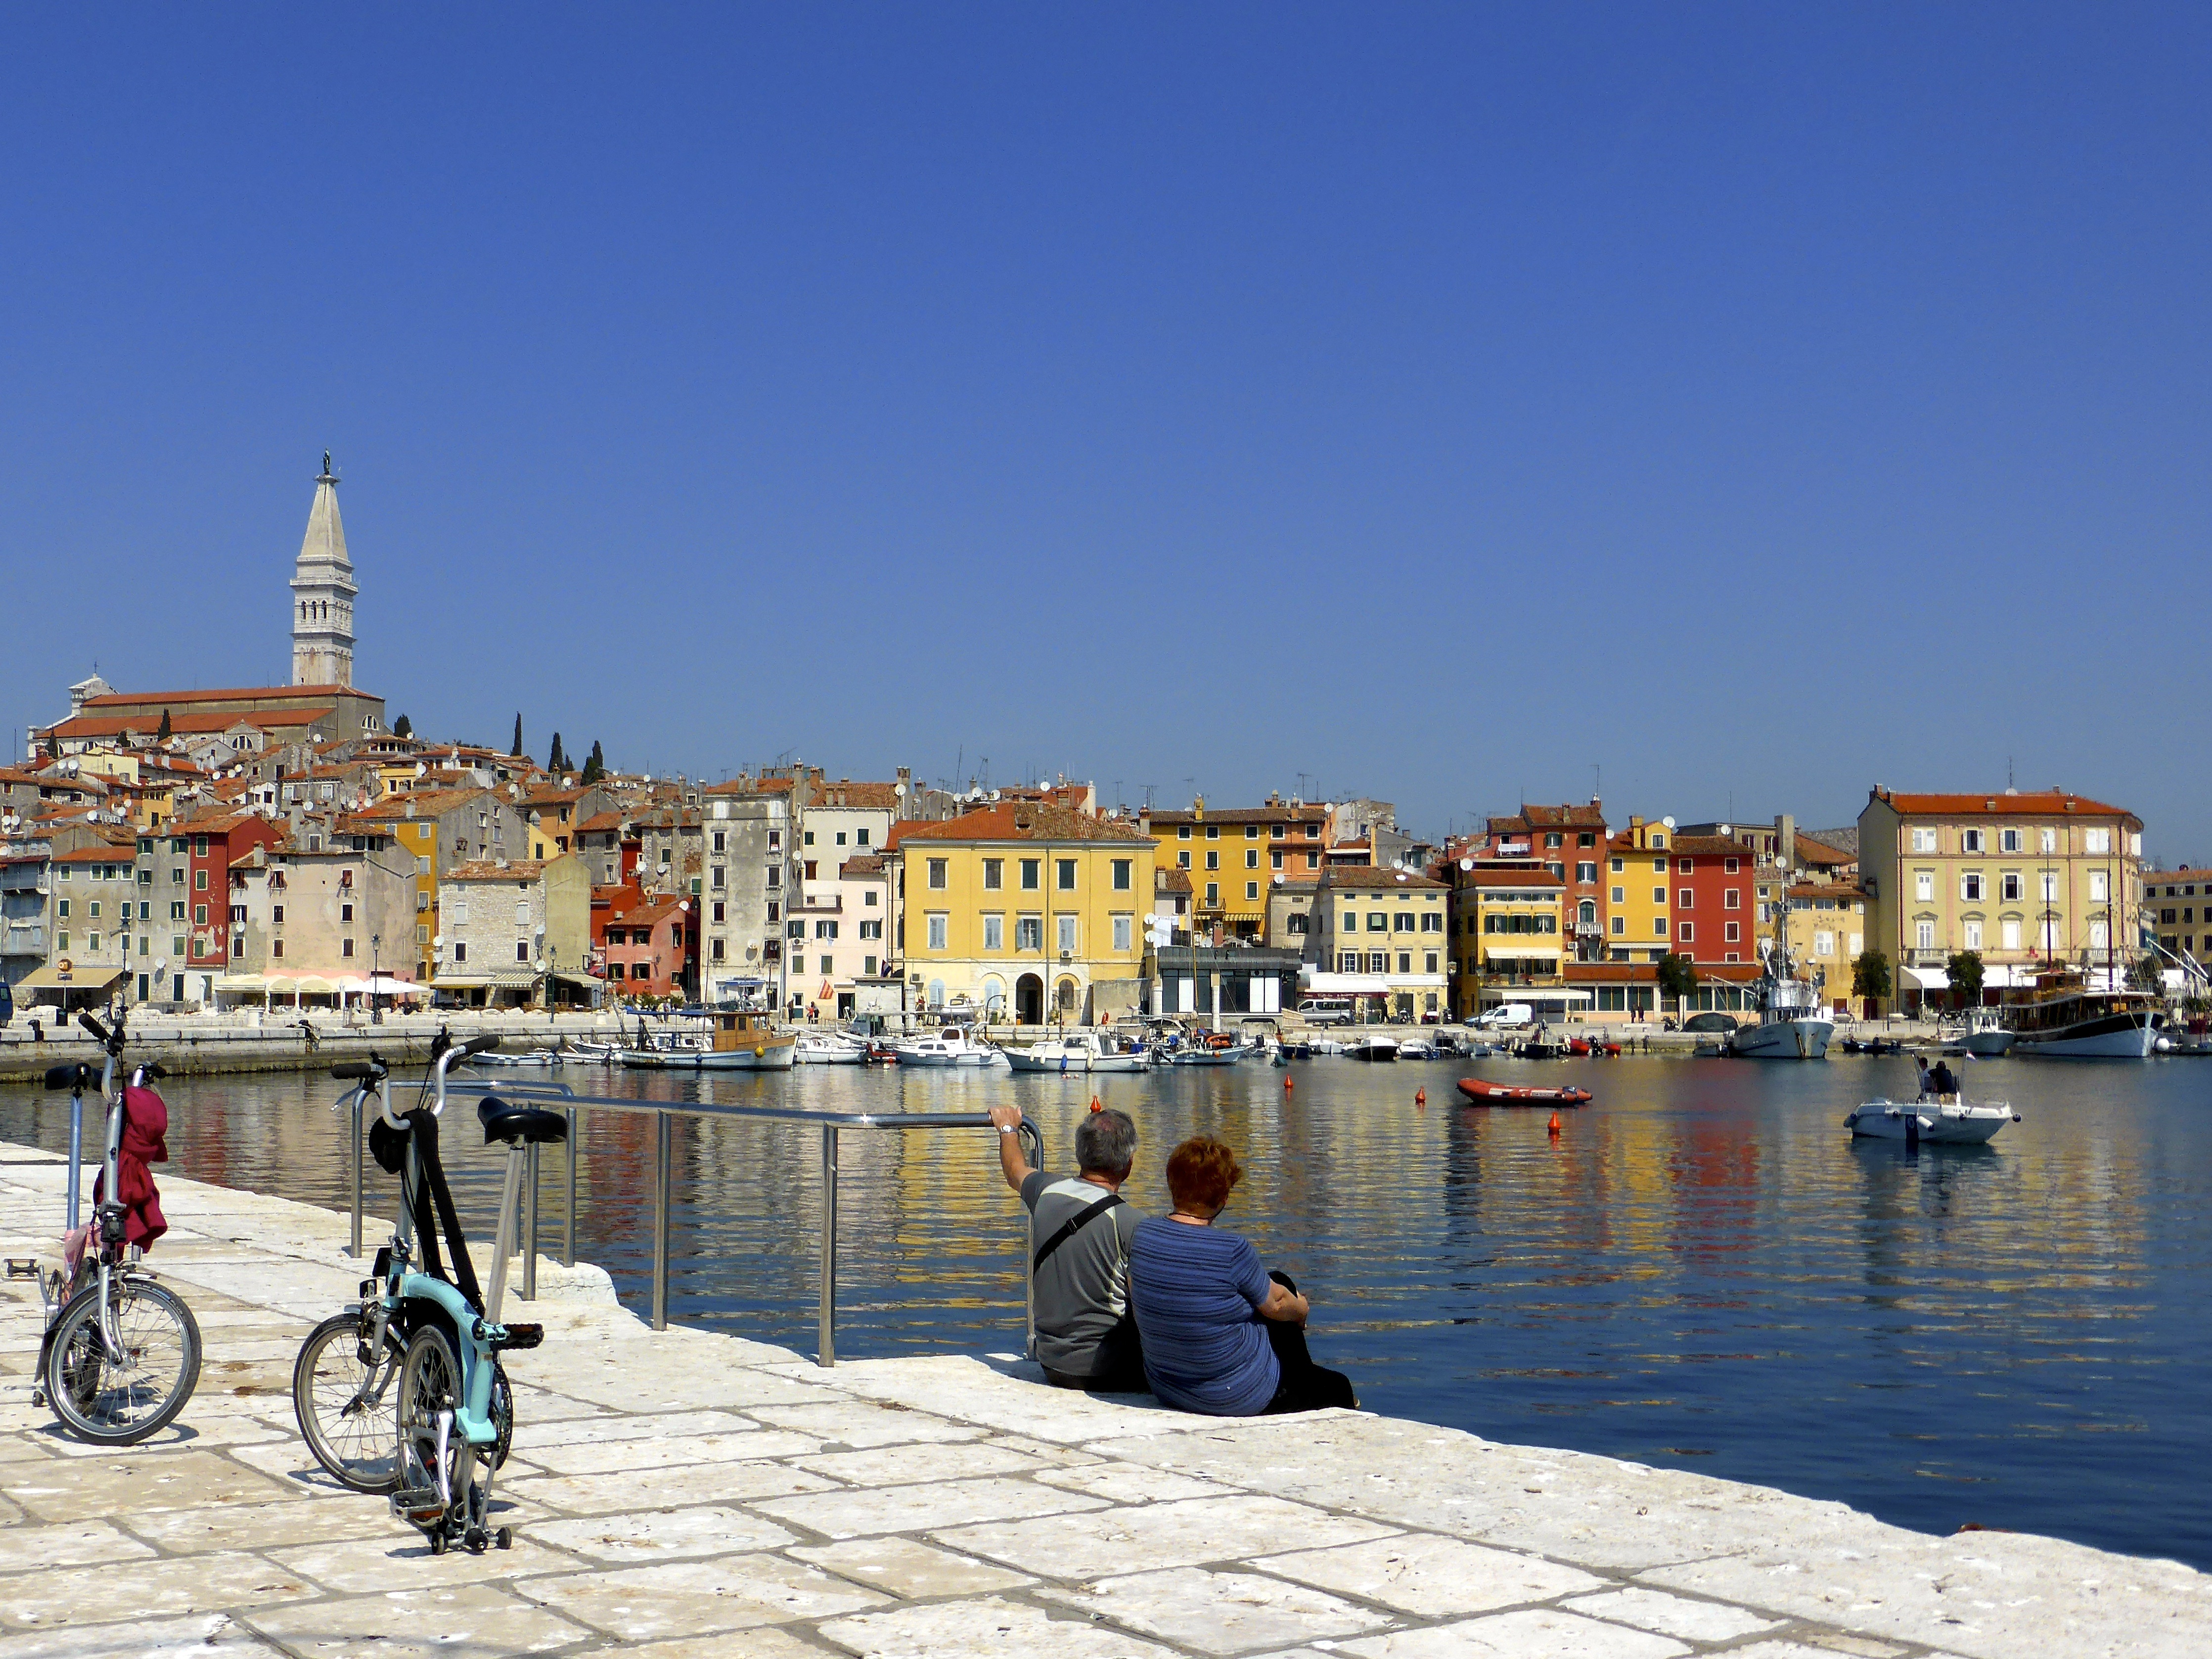
beach, sea, coast, dock, town, view, cityscape, panorama, vacation, travel, seaside, mediterranean, vehicle, scenic, seascape, bay, landmark, harbor, harbour, marina, port, tourism, picturesque, adriatic, touristic, piran